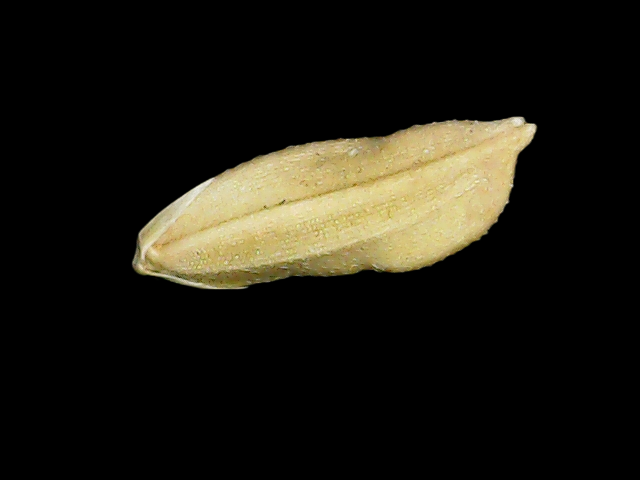
Rice variety: Bd30